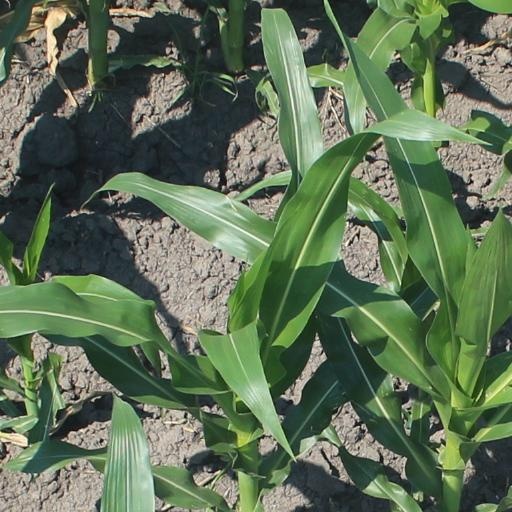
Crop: maize; corn